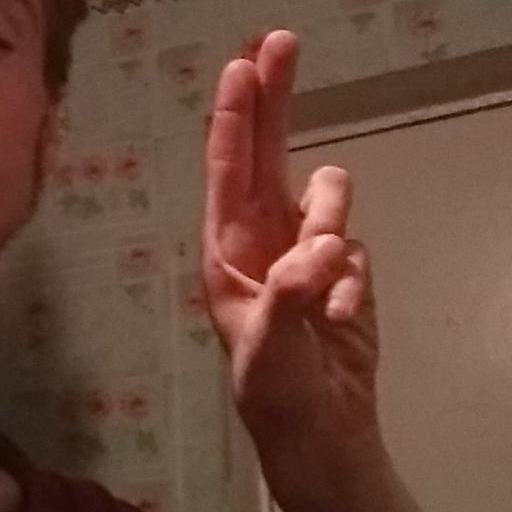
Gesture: two_up